Georgi Sugarev

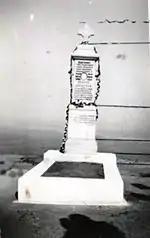
The tombstone of Sugarev, that after WWII was destroyed by the Yugoslav communist authorities.

In March 1906 Sugarev traveled to Mariovo to counter the intensifying Greek bands. Because of betrayal, of March 23, 1906, the cheta was surrounded near the village of Paralevo, in today Novaci Municipality, of numerous Turkish forces and after a fierce battle was completely destroyed.